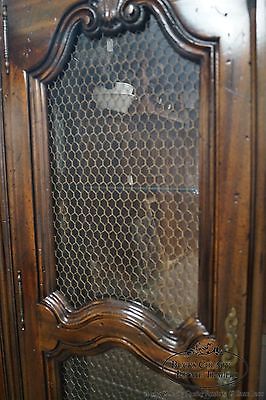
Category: cabinet